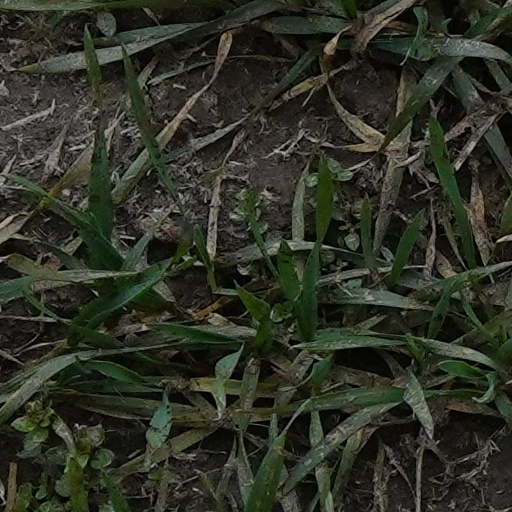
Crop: wheat